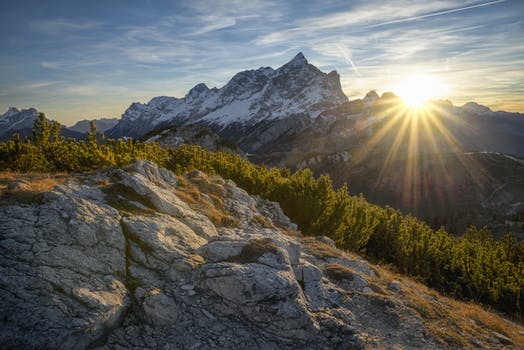
Label: No Watermark